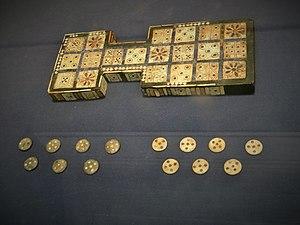
Jeu royal d'Ur, Mésopotamie, 2600-2400 avant JC, exposé au British Museum